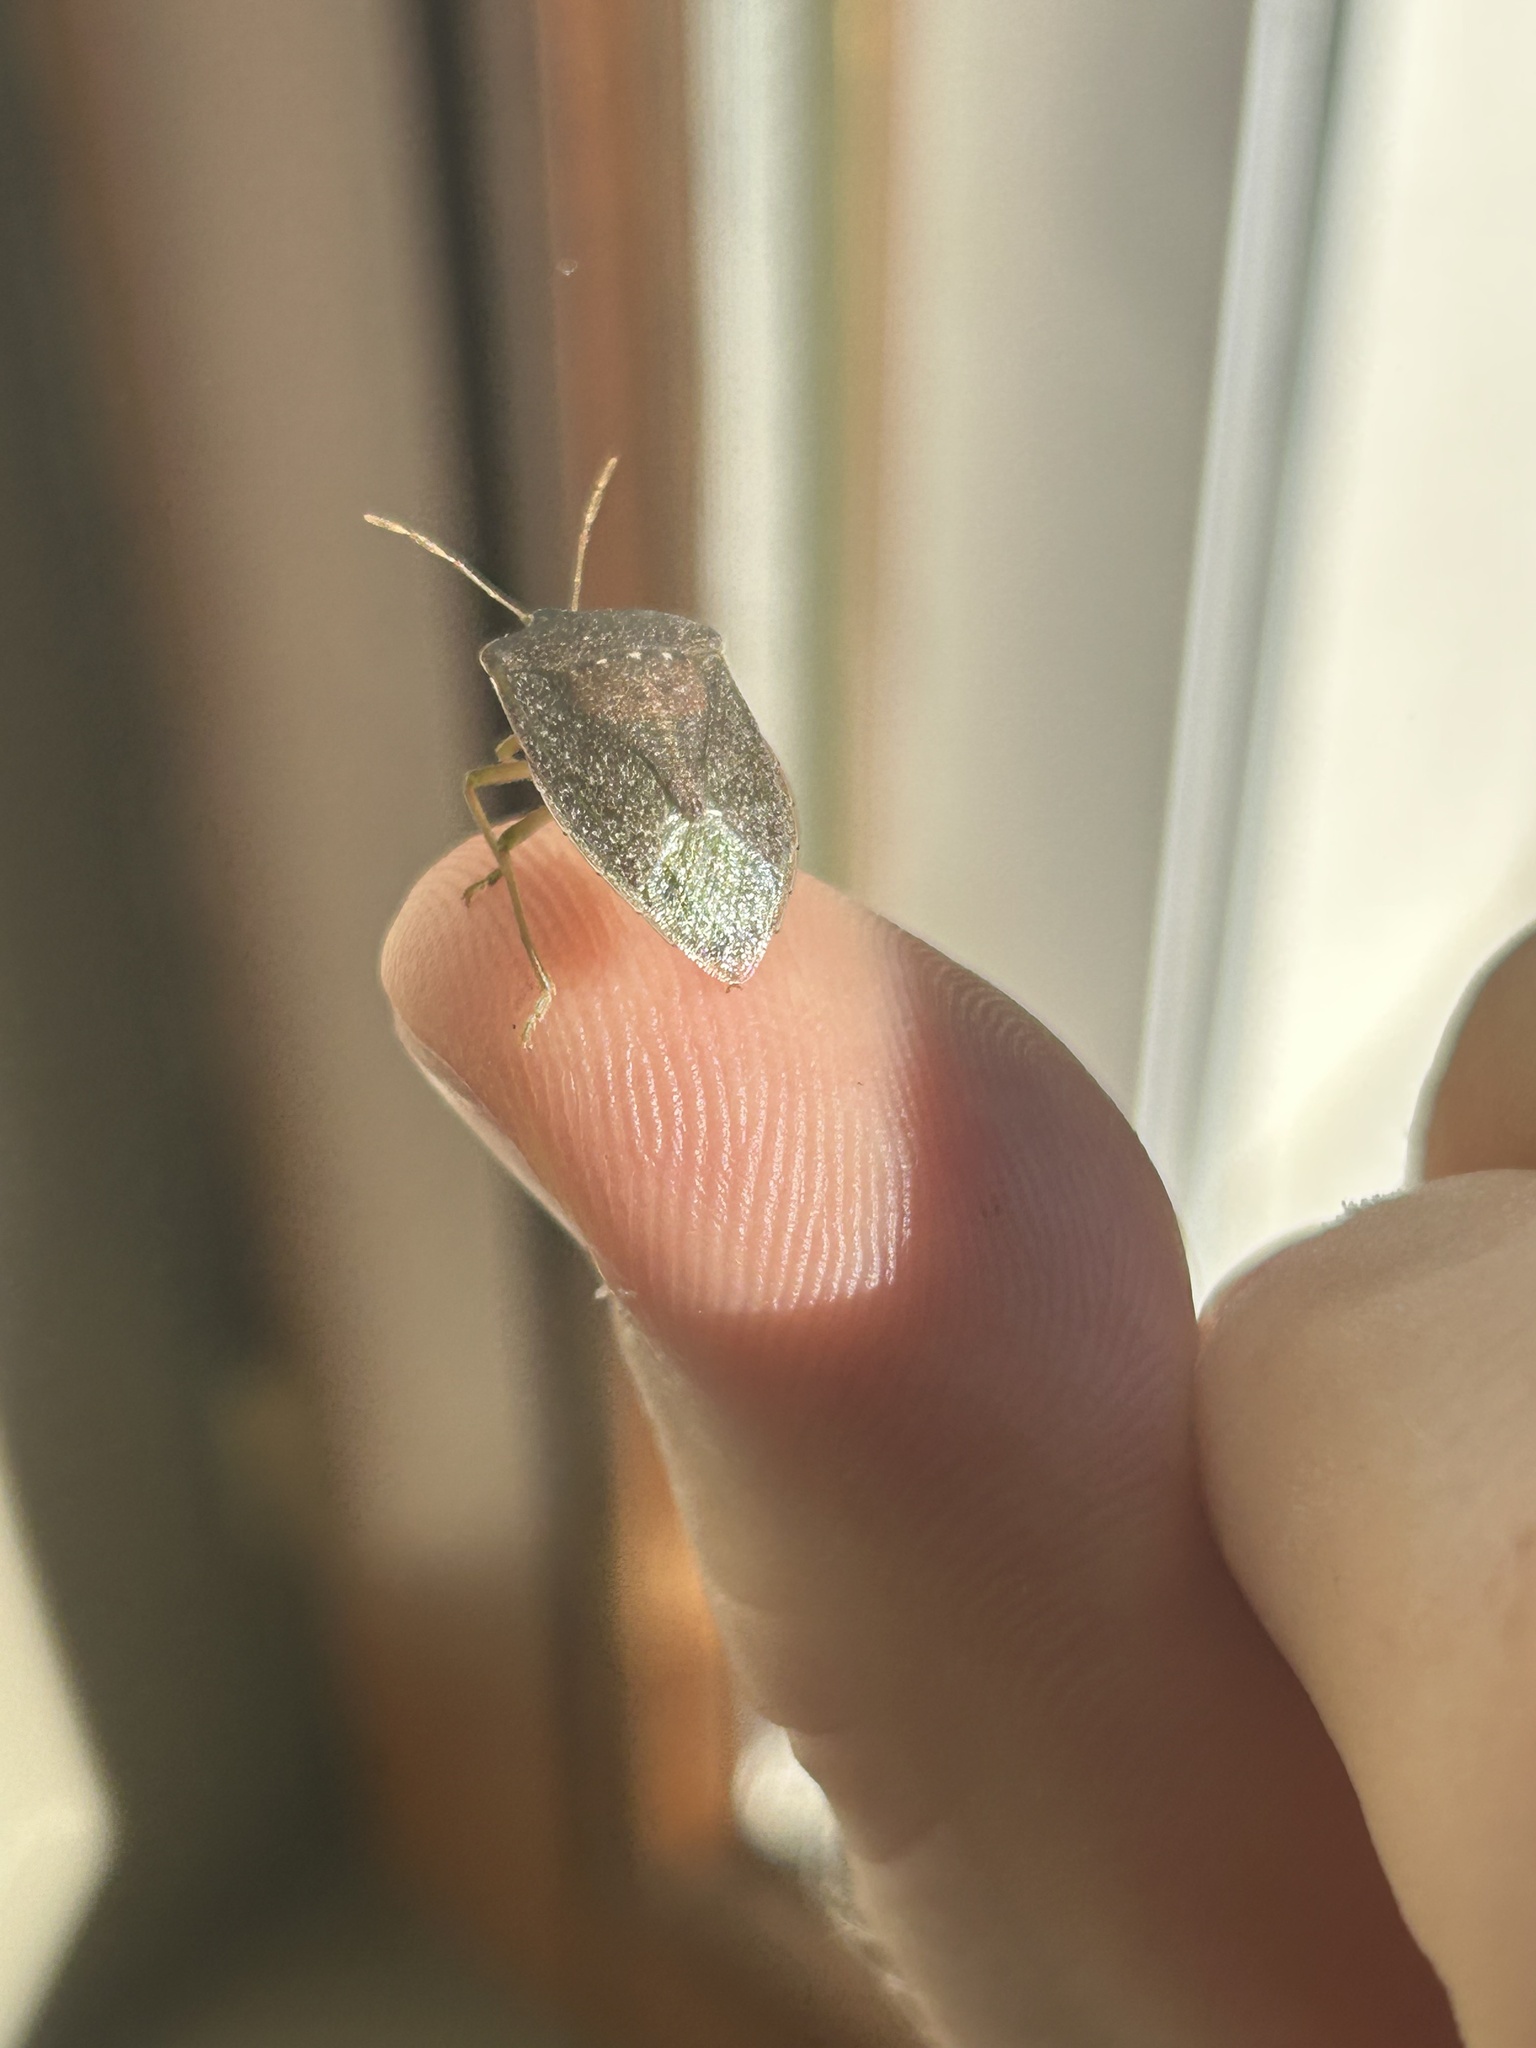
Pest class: stink_bug